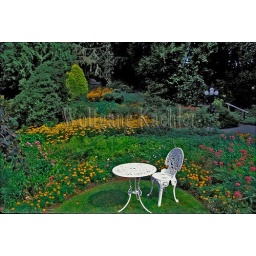
Canada, british columbia, near chilliwack, minter gardens, table and chair